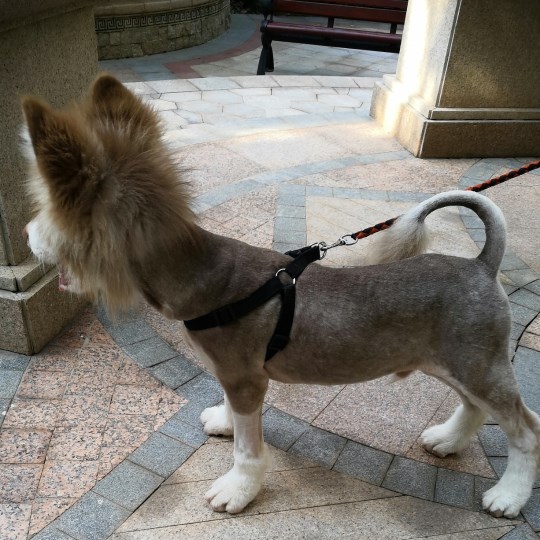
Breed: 1324-n000004-malamute